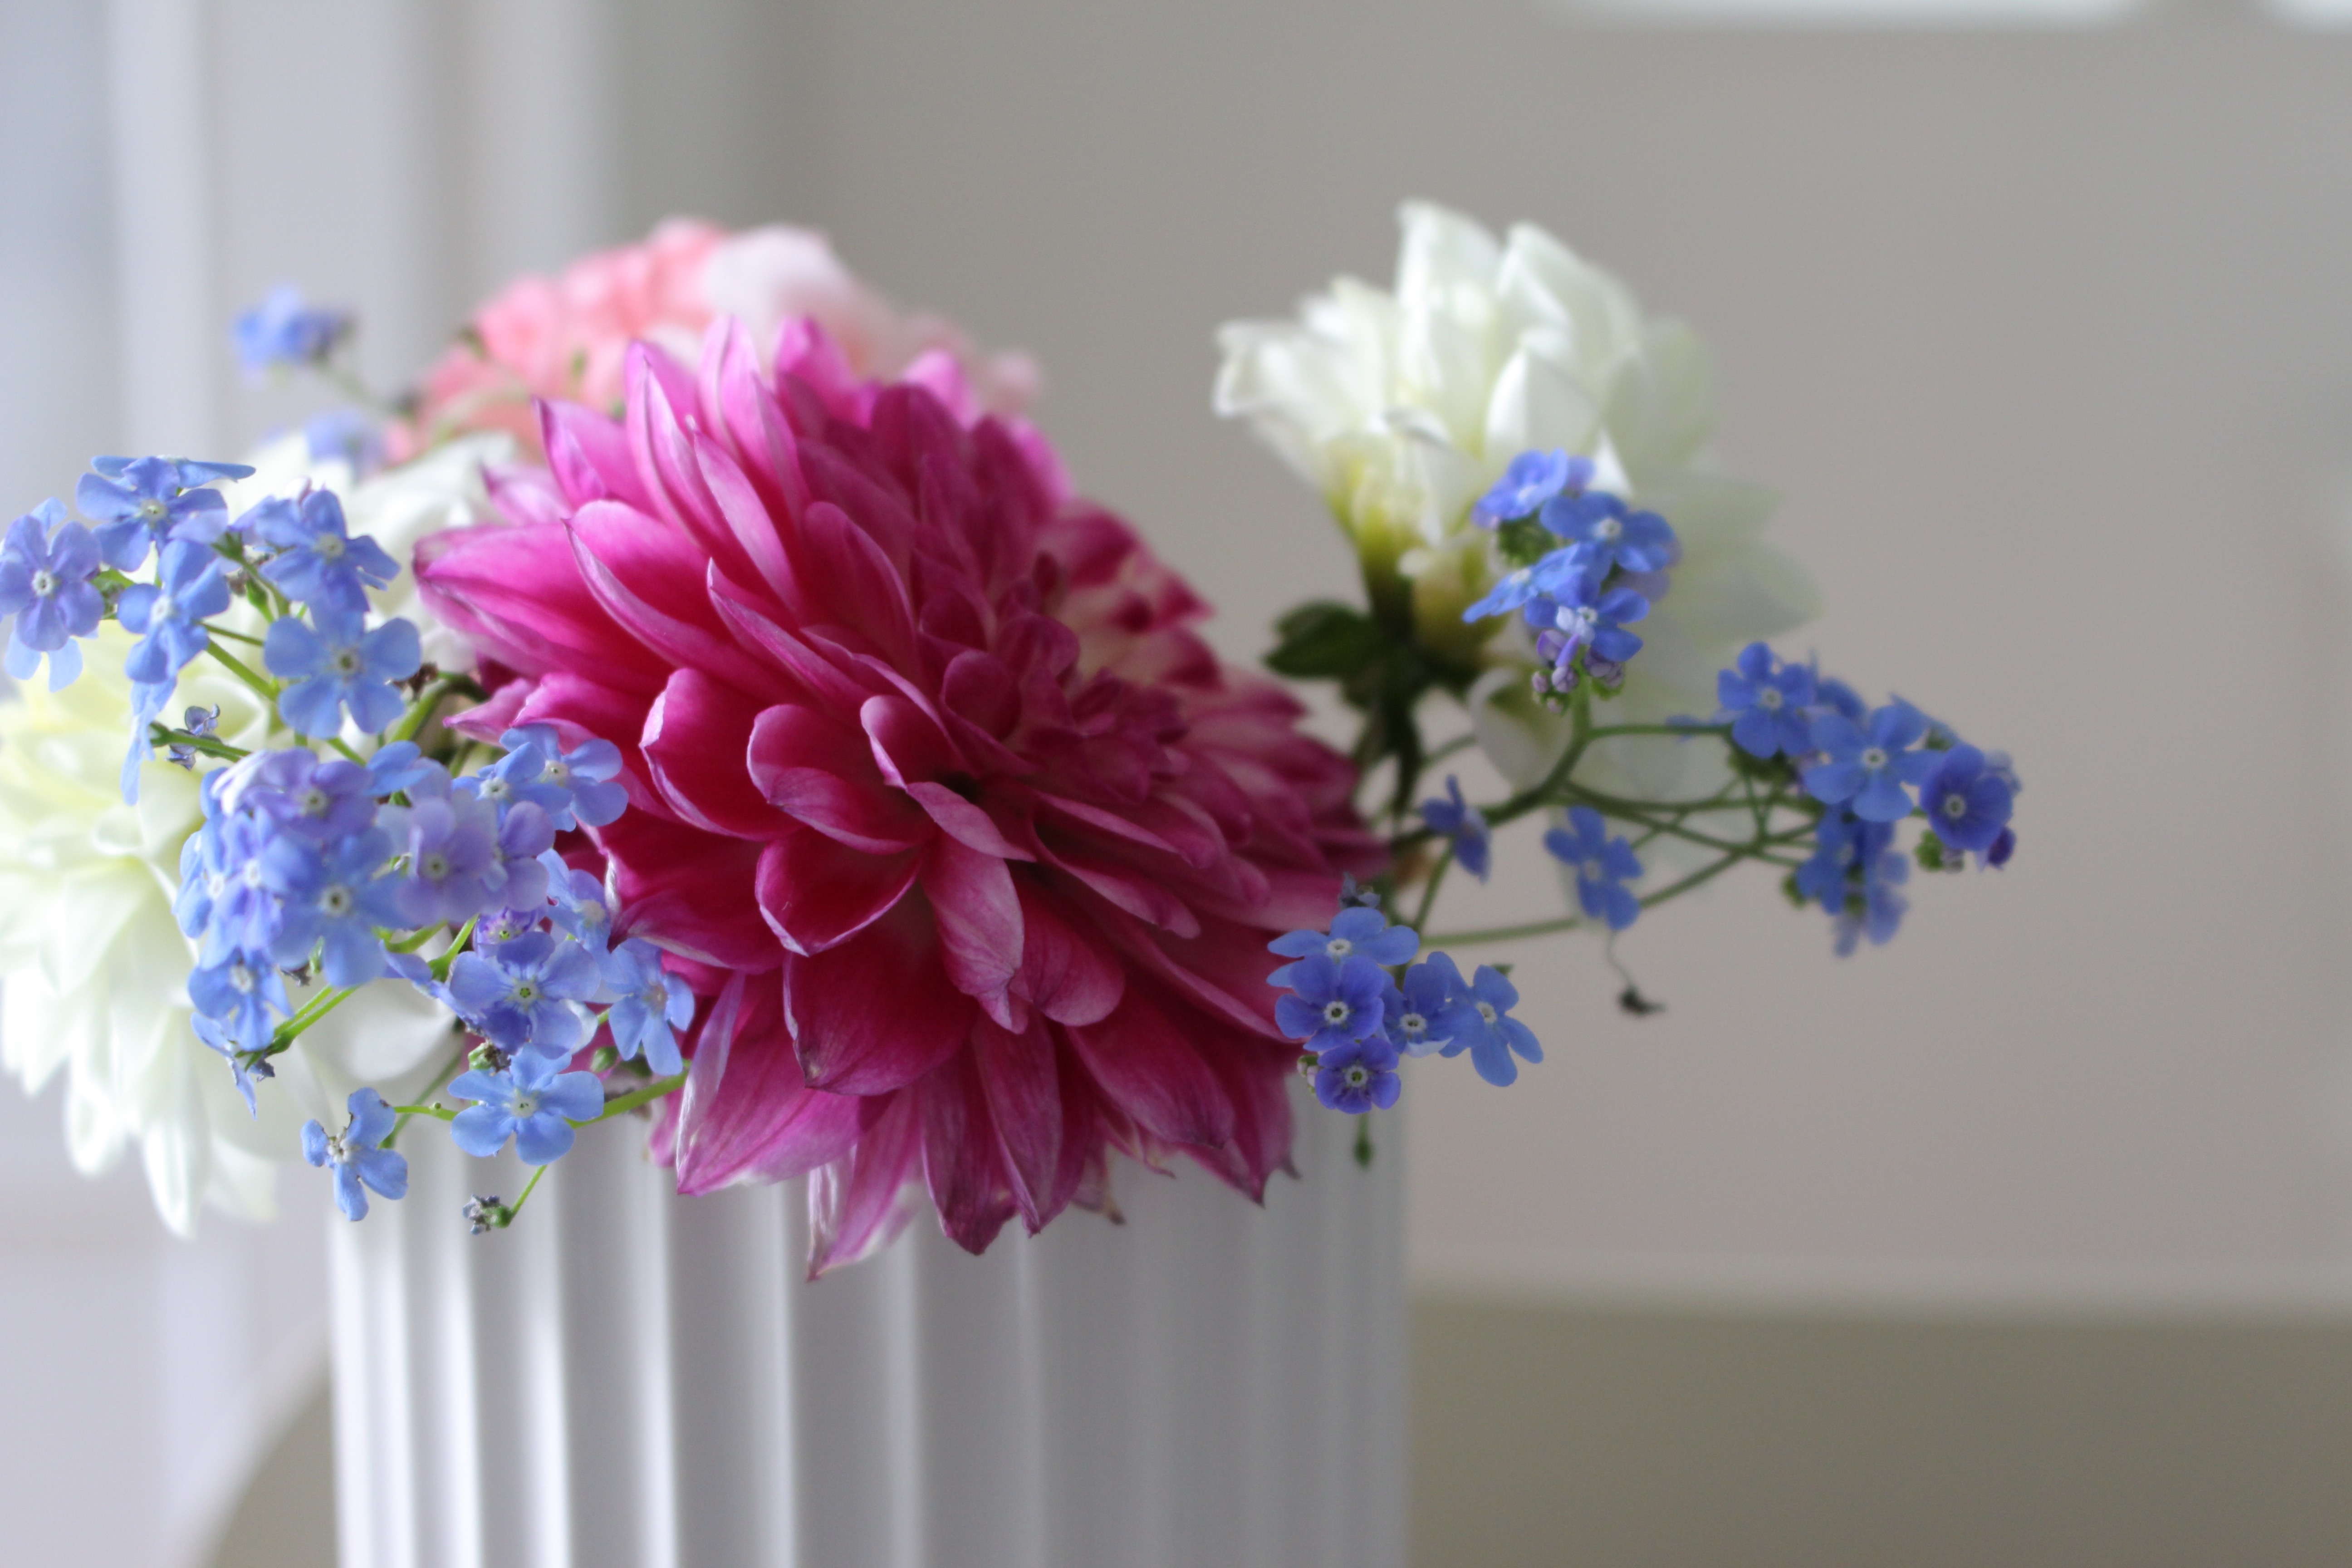
plant, flower, purple, petal, rose, pink, flowers, floristry, within, flowering plant, flower bouquet, cut flowers, floral design, centrepiece, flower arranging